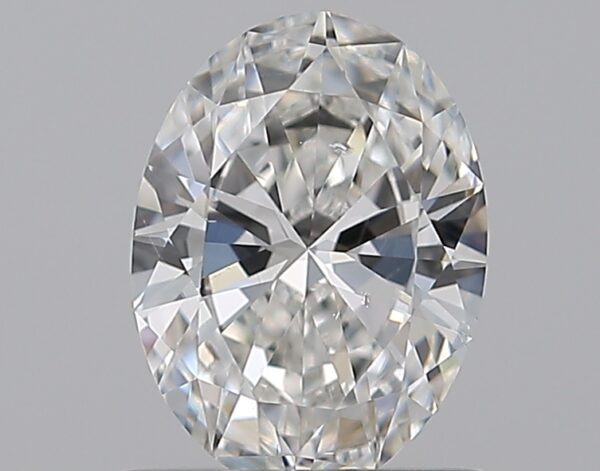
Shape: oval
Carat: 0.73
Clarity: VS2
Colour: F
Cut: EX
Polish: EX
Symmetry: VG
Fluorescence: N
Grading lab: GIA
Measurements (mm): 7.1 x 5.24 x 3.04